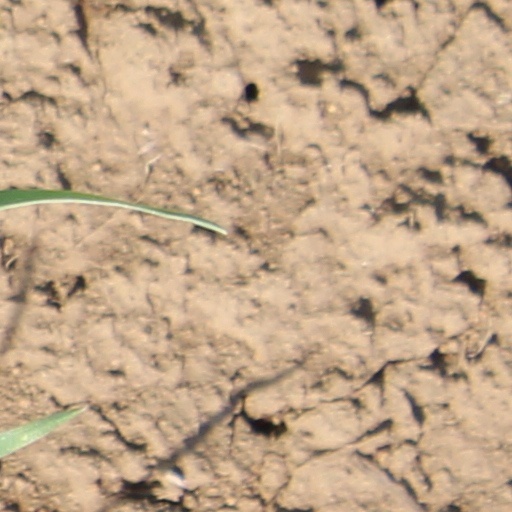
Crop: wheat